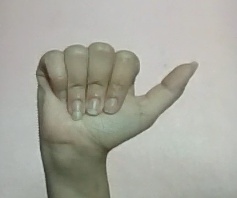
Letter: dhad